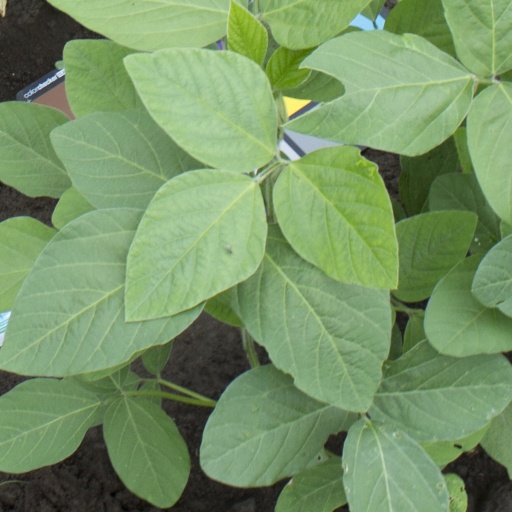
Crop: soybean